Solar tracker

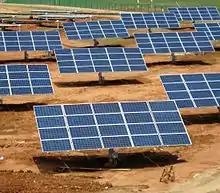
Dual-axis tracker mounted on a pole. Project in Siziwangqi

Dual-axis trackers have two degrees of freedom that act as axes of rotation. These axes are typically normal to one another. The axis that is fixed with respect to the ground can be considered a primary axis. The axis that is referenced to the primary axis can be considered a secondary axis. There are several common implementations of dual-axis trackers. They are classified by the orientation of their primary axes with respect to the ground. Two common implementations are tip-tilt dual-axis trackers (TTDAT) and azimuth-altitude dual-axis trackers (AADAT). The orientation of the module with respect to the tracker axis is important when modeling performance. Dual-axis trackers typically have modules oriented parallel to the secondary axis of rotation. Dual-axis trackers allow for optimum solar energy levels due to their ability to follow the Sun vertically and horizontally. No matter where the Sun is in the sky, dual-axis trackers are able to angle themselves to point directly at the Sun.